Christoph Martin Wieland

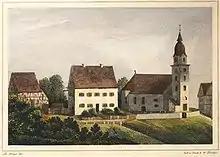
Birthplace of Christoph Martin Wieland in Oberholzheim (1840)

Wieland's tastes had changed; the writings of his early Swiss years—"Der geprüfte Abraham" (The Trial of Abraham's Faith, 1753), "Sympathien" (1756), "Empfindungen eines Christen" (1757)—were still in the manner of his earlier writings, but with the tragedies, "Lady Johanna Gray" (1758), and "Clementina von Porretta" (1760)—the latter based on Samuel Richardson's "Sir Charles Grandison"—the epic fragment "Cyrus" (first five cantos, 1759), and the "moral story in dialogues", "Araspes und Panthea" (1760), Wieland, as Gotthold Lessing said, "forsook the ethereal spheres to wander again among the sons of men." In "Cyrus", he had been inspired by the deeds of Frederick the Great to write a poem exhibiting the ideal of a hero. "Araspes und Panthea" is based on an episode from the "Cyropaedia" of Xenophon.